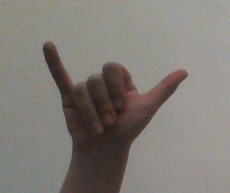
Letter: ya